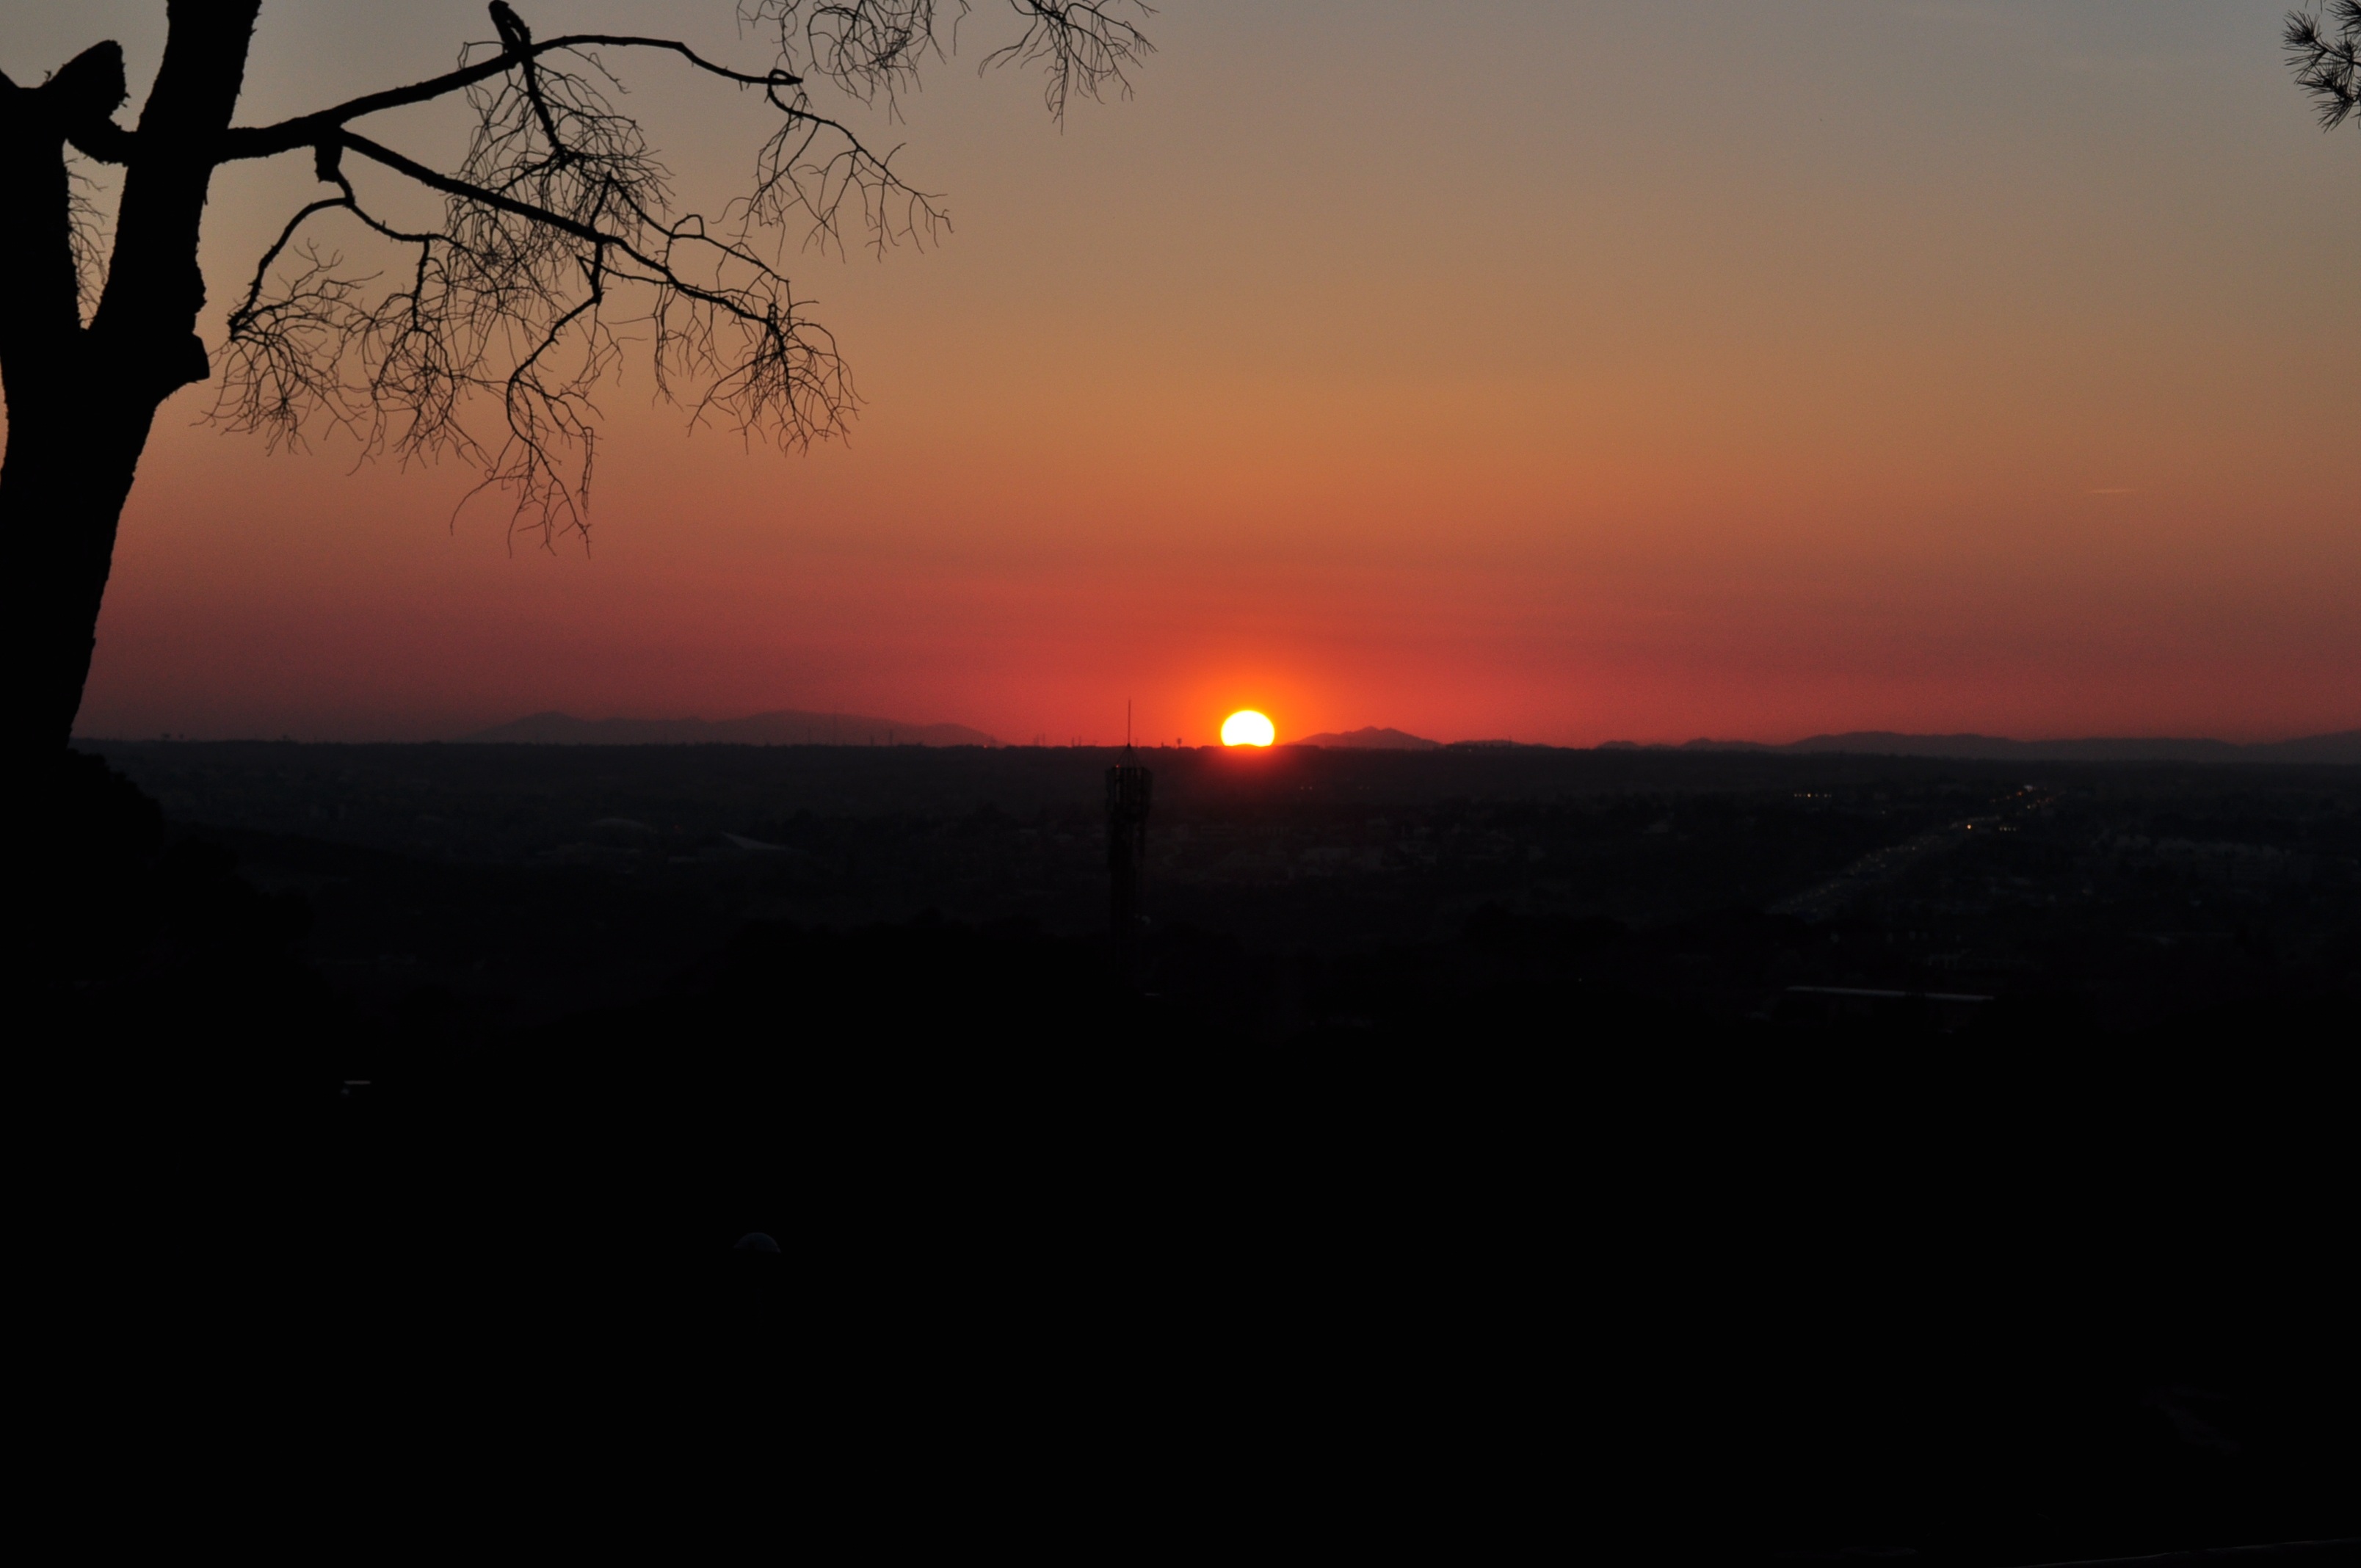
landscape, horizon, light, sky, sun, sunrise, sunset, sunlight, morning, dawn, atmosphere, dusk, europe, evening, autumn, contrast, darkness, background image, madrid, landscapes, wallpaper, afterglow, removal, atmospheric phenomenon, red sky at morning